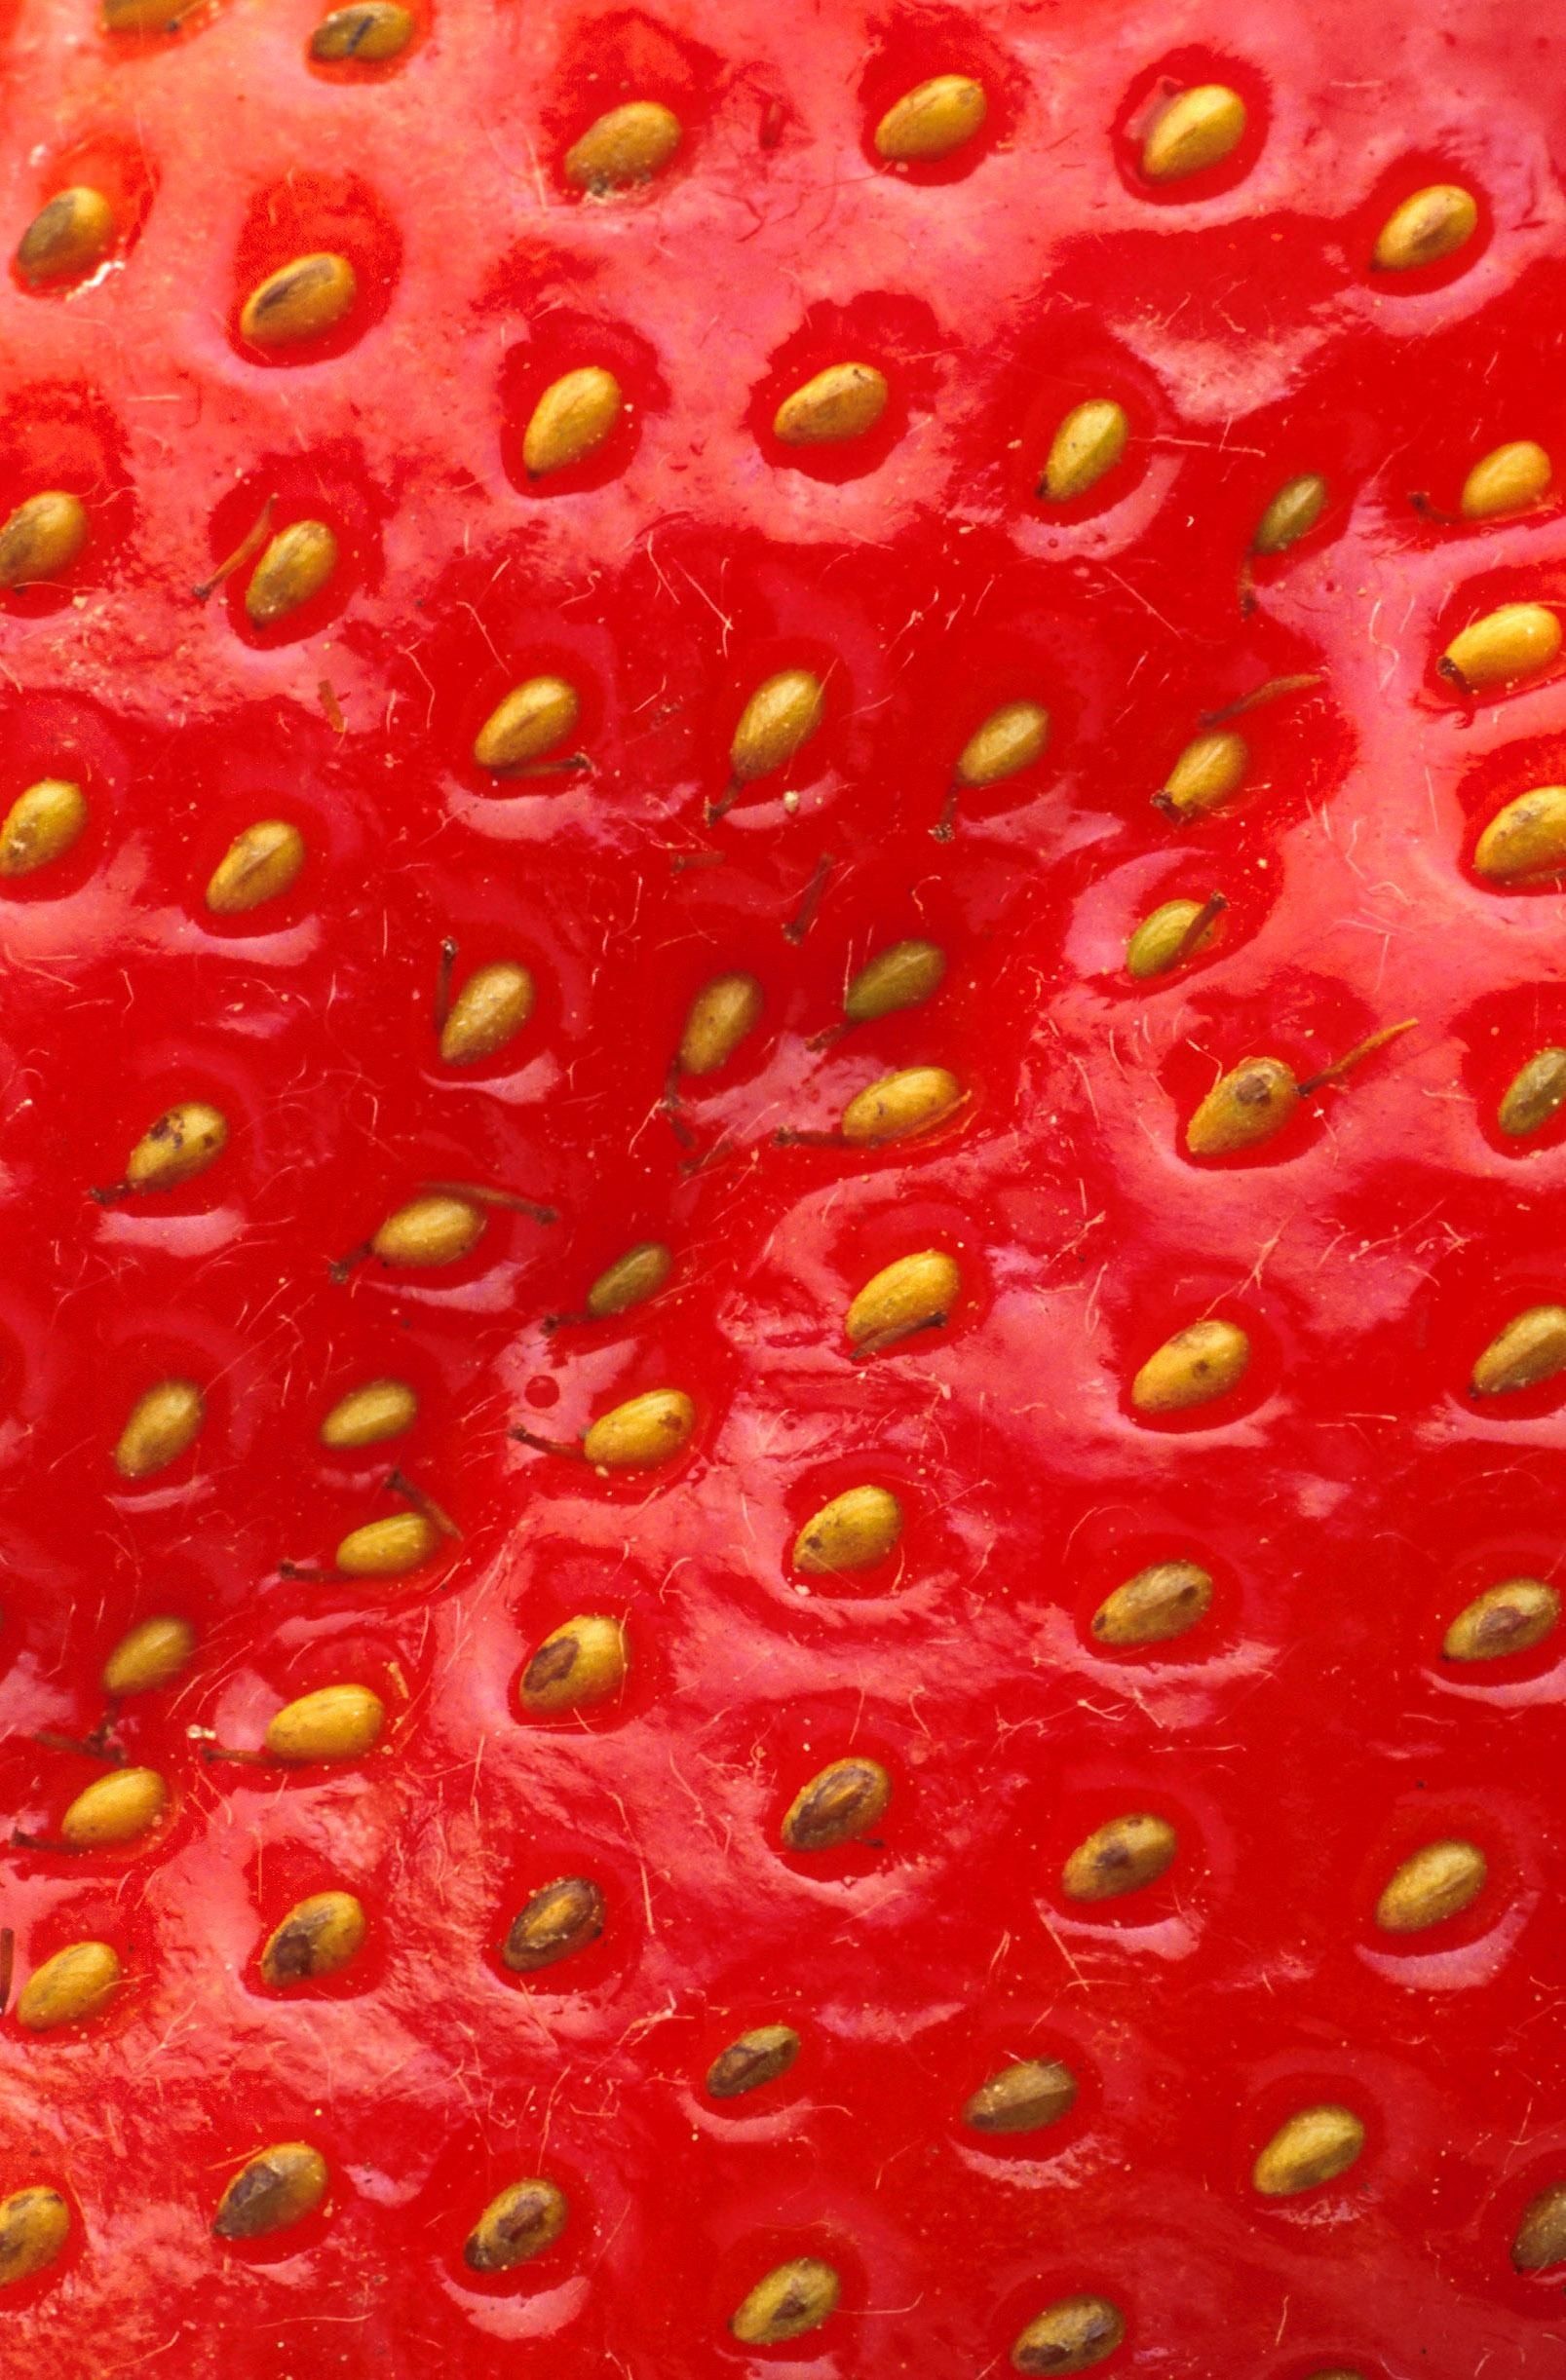
plant, fruit, flower, petal, pattern, food, red, produce, flora, strawberry, plants, close up, fruits, strawberries, macro photography, flowering plant, land plant